Rotherwas Room

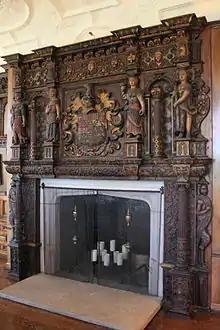
Mantelpiece of the Rotherwas Room. It is made of carved, painted oak, and it contains motifs of Jacobean architecture. The overmantel contains figures of the four Cardinal virtues, as well as an achievement with 25 family seals. The sides of the fireplace include figures of fauns and grapevines.

James I knighted many nobles during his reign. This knighting spree may have been James' way of appeasing his Catholic mother, Mary Queen of Scots. Knighting Catholic Bodenham may have been an example of this appeasement. Christopher Durston argues that James I was clearly a "credal Calvinist," but he respected Catholics more than most Calvinists. Charles Williams stated, "He (James) was anxious to extend toleration to the Catholics- so long as they were not intolerable." In one letter to Robert Cecil he wrote, "I reverence their church as our Mother Church, although clogged with many infirmities and corruptions."